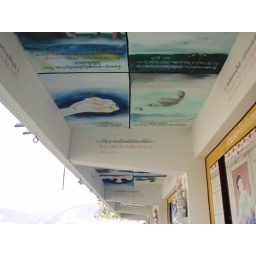
Museum at the bridge over the river kwai